Siege of San Sebastián

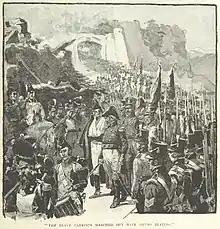
Rey and the garrison surrenders (from a British book)

Because the attack had to be made as the tide fell, it was scheduled for 11:00 am on 31 August. Another mine was exploded, which partly took down a wall, but also created a series of craters so that when the 5th Division made the assault from the south on the main breach. The soldiers dashed across the from the trenches through the craters to the foot of the breach with little loss, but then the French opened a terrific fire. Again and again the men of the 5th Division rushed up the rubble-strewn breach, but they were cut down in swathes.